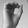
ASL letter: O